Pelsall Villa F.C.

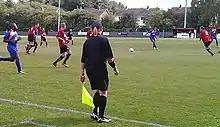
Pelsall Villa in action against Barnt Green Spartak in 2013

Records from the "Walsall Observer" newspaper show that football was played in Pelsall as long ago as 1898. The two World Wars caused a temporary halt to proceedings, but in 1961 the club reformed and this heralded the beginning of Pelsall Villa as it is known today. Using changing facilities in the nearby Red Cow public house was never a satisfactory situation and in 1978 a liaison was formed by then chairman, Vic Dolphin with Pelsall Cricket & Sports Club. As a result of the link-up, Villa not only gained improved dressing rooms, but also real headquarters.